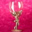
Label: cup